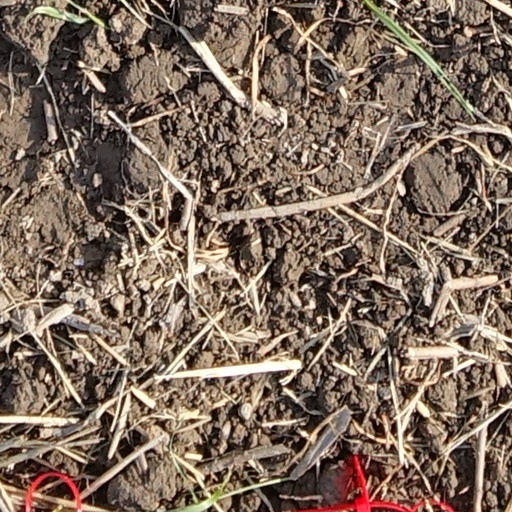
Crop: wheat